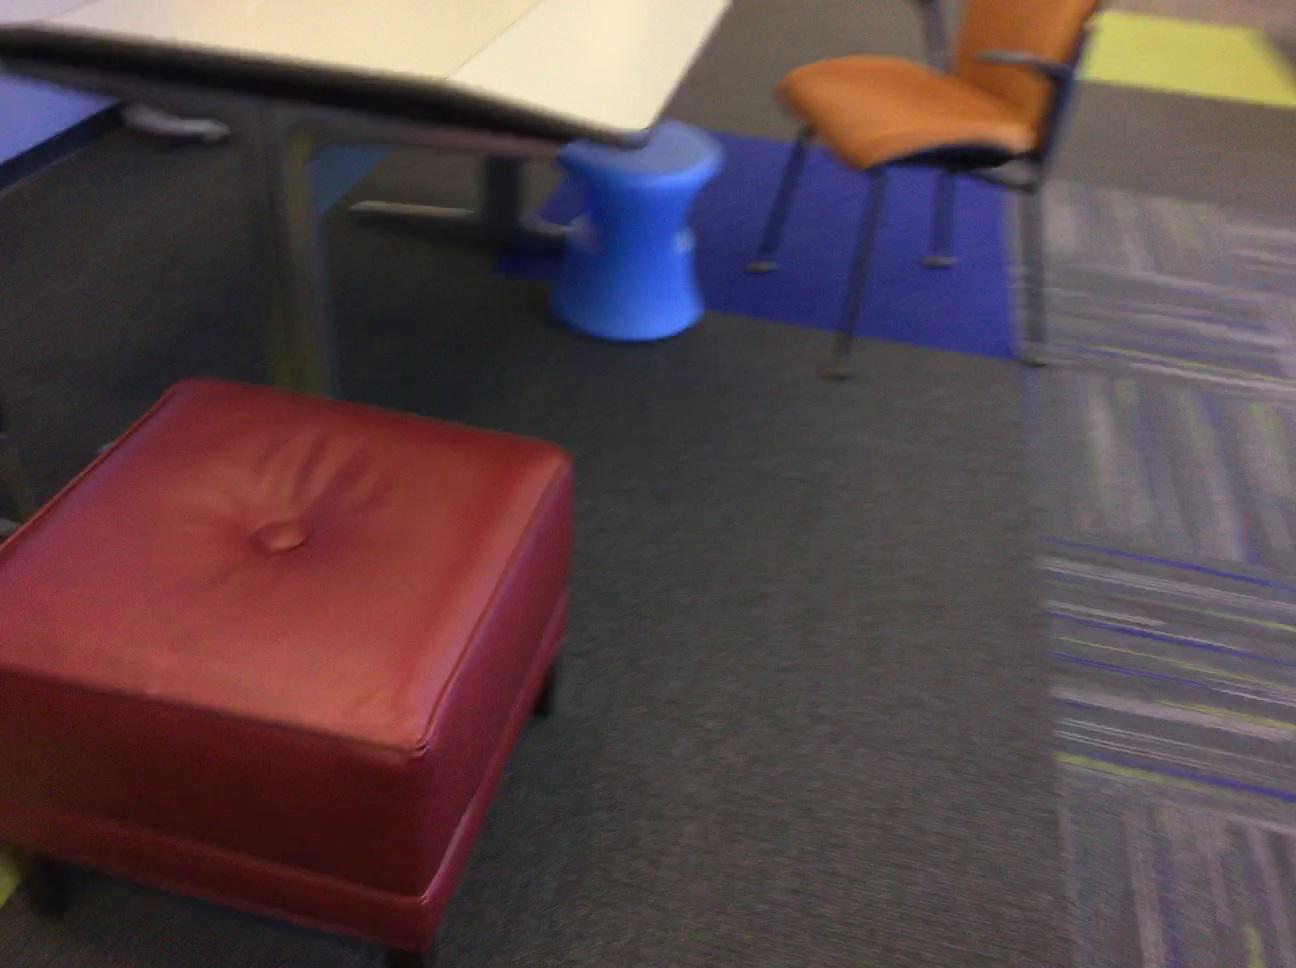
Question: In the image, there is the table. Pinpoint several points within the vacant space situated right of the table from the world's perspective. Your final answer should be formatted as a list of tuples, i.e. [(x1, y1), ...], where each tuple contains the x and y coordinates of a point satisfying the conditions above. The coordinates should be between 0 and 1, indicating the normalized pixel locations of the points.
Answer: [(0.733, 0.445), (0.694, 0.438), (0.732, 0.471), (0.692, 0.462), (0.652, 0.454), (0.613, 0.445), (0.732, 0.498), (0.691, 0.489), (0.649, 0.479), (0.608, 0.471), (0.732, 0.527), (0.688, 0.518), (0.646, 0.508), (0.603, 0.499), (0.731, 0.558), (0.687, 0.548), (0.642, 0.538), (0.598, 0.528), (0.731, 0.592), (0.684, 0.582), (0.637, 0.571), (0.731, 0.630), (0.681, 0.618), (0.633, 0.606), (0.731, 0.670), (0.679, 0.658), (0.628, 0.646), (0.731, 0.716), (0.676, 0.702), (0.623, 0.689), (0.673, 0.751), (0.617, 0.737), (0.669, 0.805), (0.610, 0.788), (0.603, 0.847)]